Taro Miyake

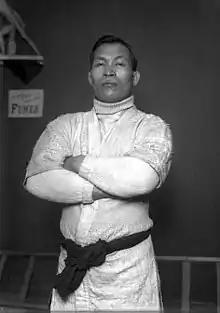
Miyake visiting Maitrot’s Academy in Paris, 1914

Taro Miyake ("Miyake Taruji") (c. 1881–1935) was a professional Japanese jujutsu fighter, instructor, catch wrestler and author. Protege of the legendary ground-fighter Mataemon “Newaza” Tanabe, he is credited with helping establish jujutsu and MMA in the United Kingdom, France and the United States at the start of the 20th century.